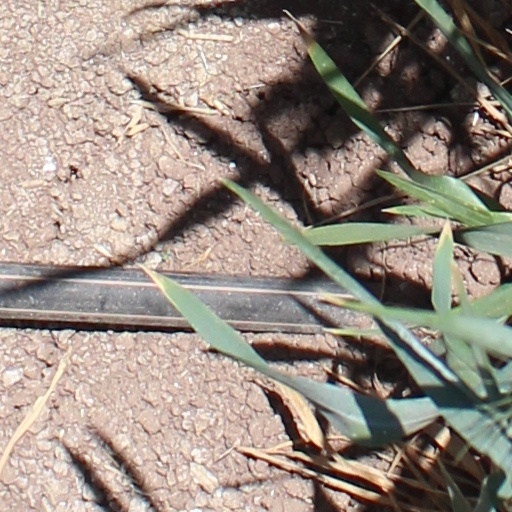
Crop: wheat